Louis Jouvet

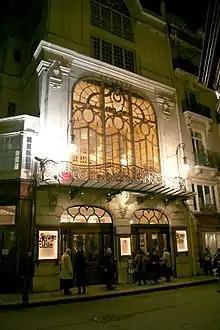
Théâtre de l'Athénée Louis-Jouvet, Paris, named for Jouvet

British actor Peter Wyngarde has claimed Jouvet as his maternal uncle, but Jouvet's immediate family tree does not confirm this.